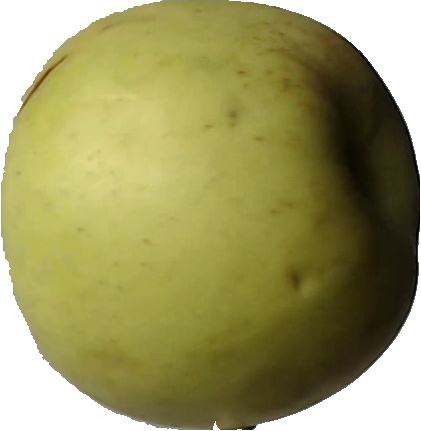
Label: apple_golden_3